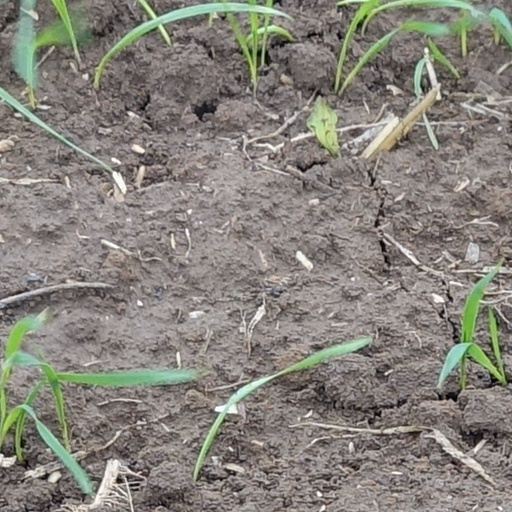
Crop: wheat